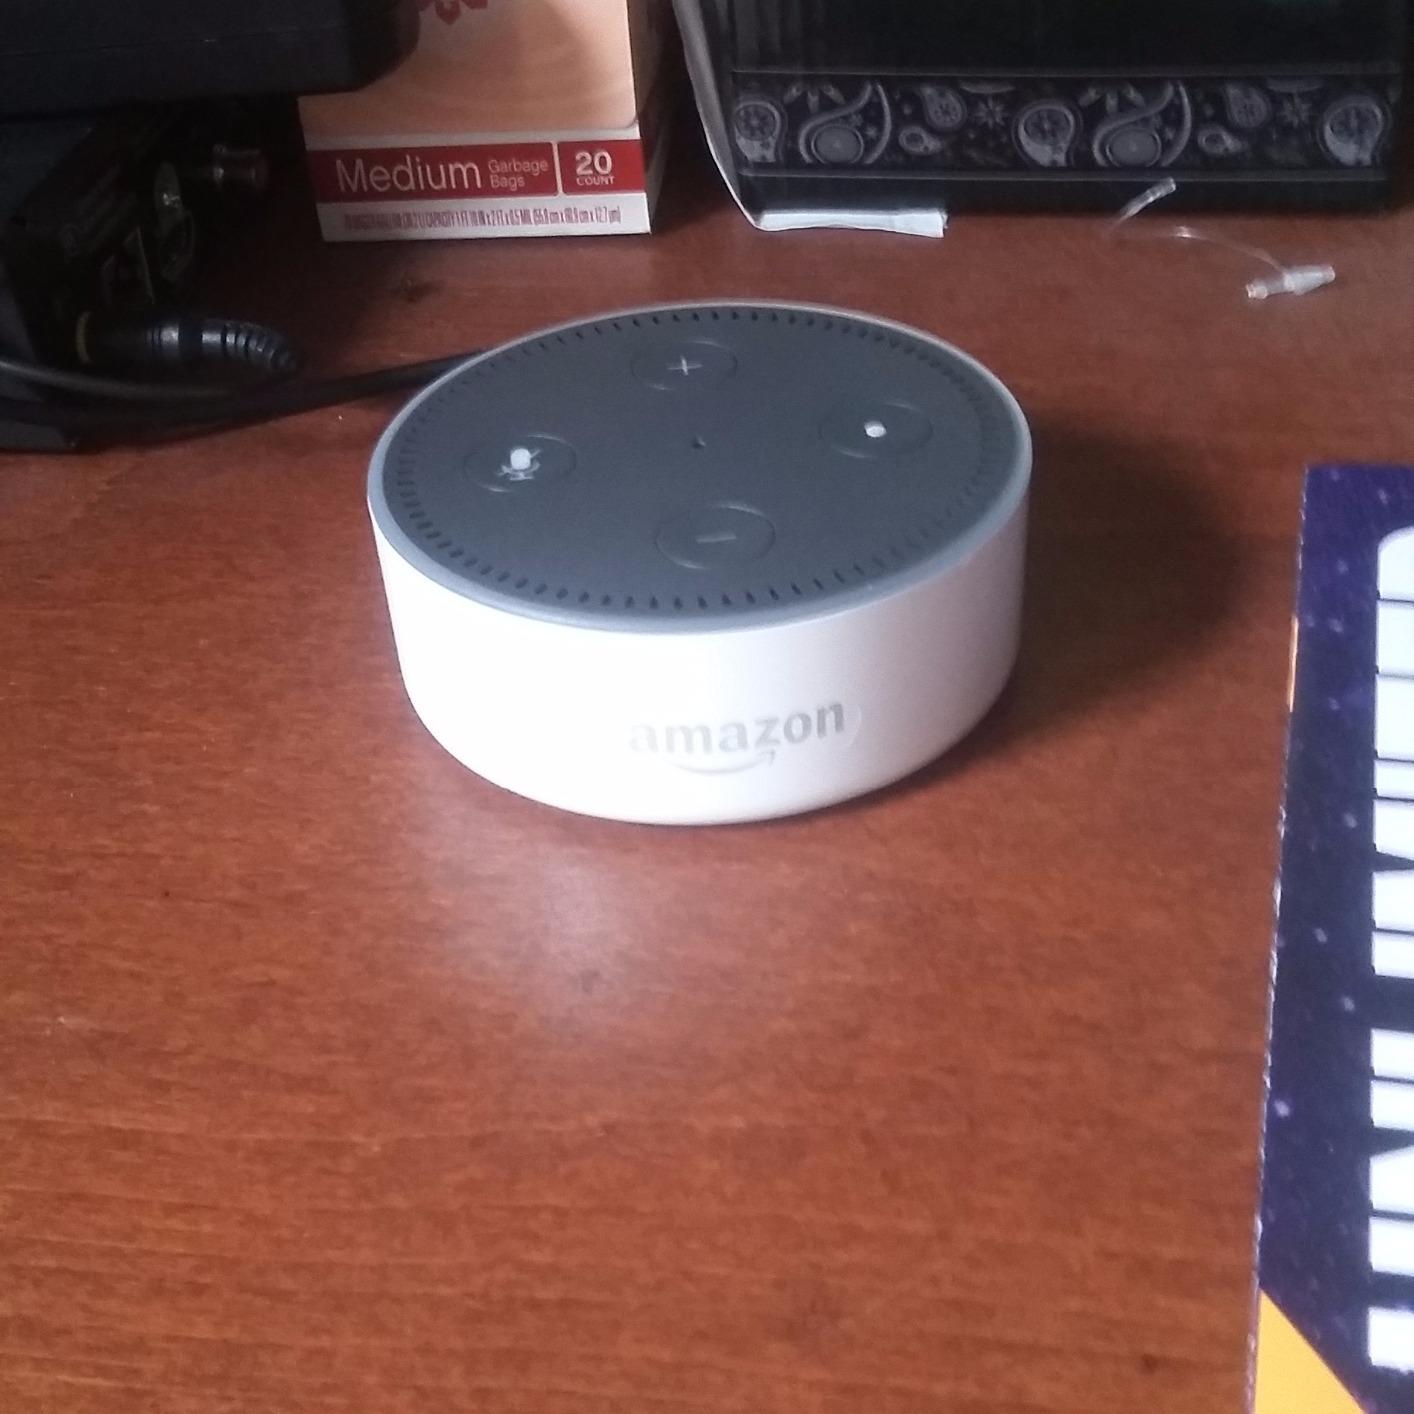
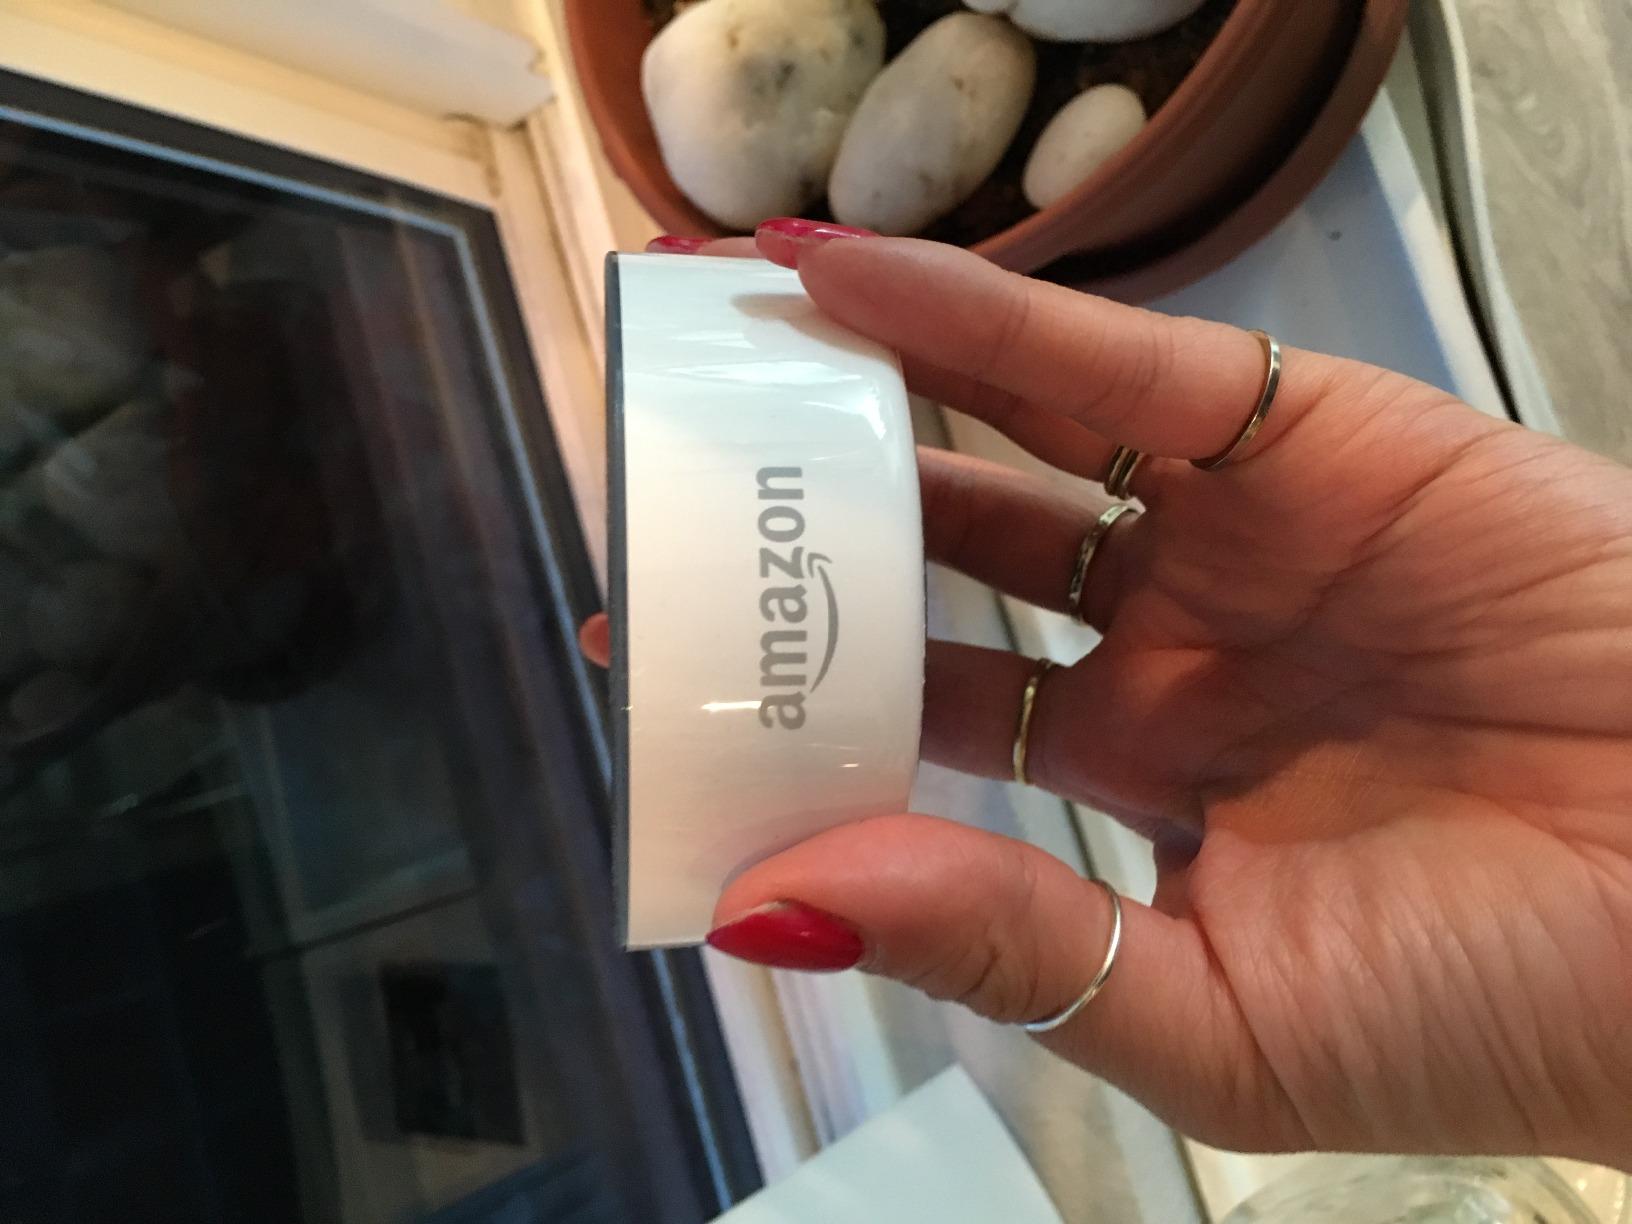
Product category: speaker
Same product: yes